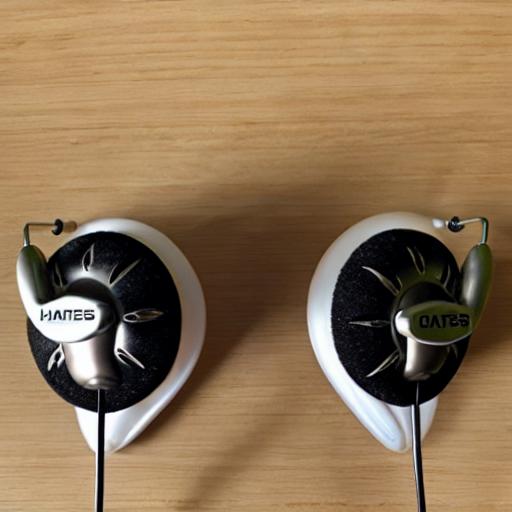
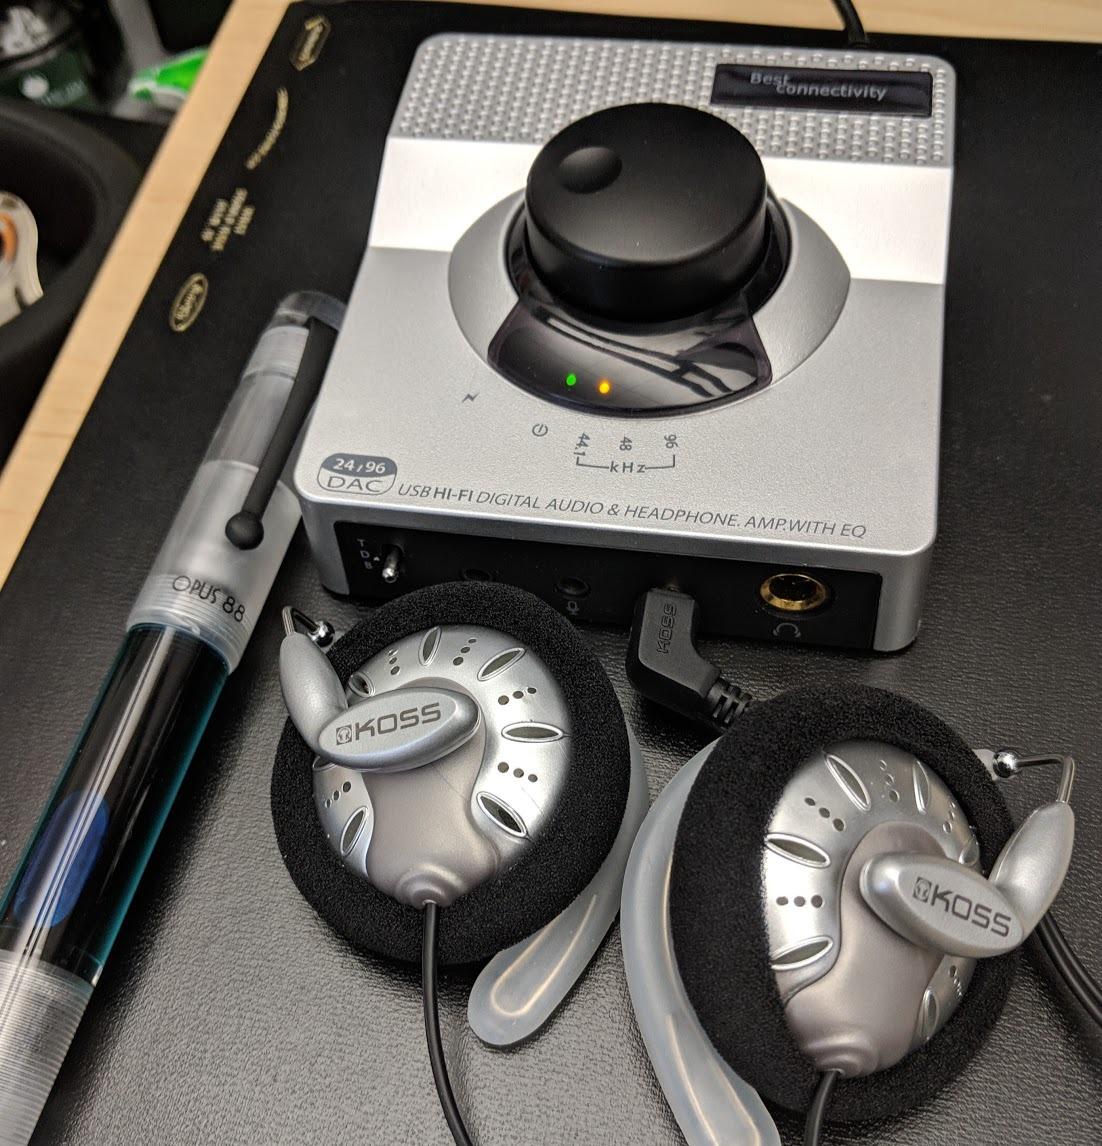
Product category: headphones
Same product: no